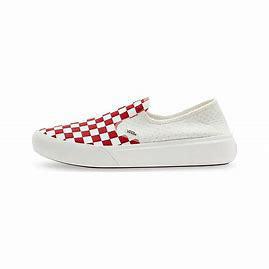
Brand: Vans
Model: Comfycush Slip On